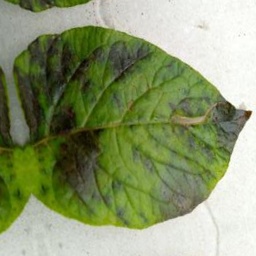
Etiqueta: Late Blight